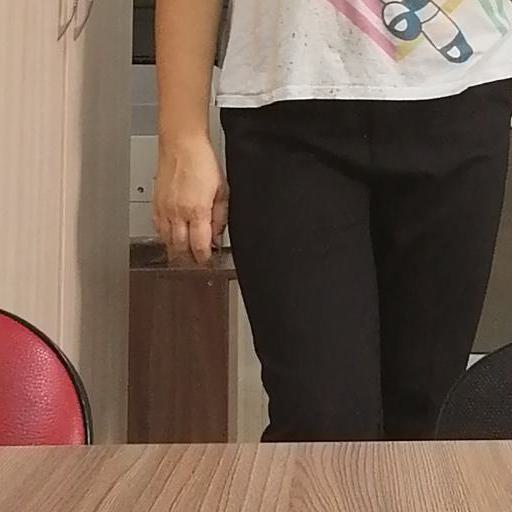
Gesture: no_gesture